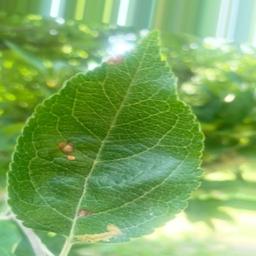
Label: Alternaria